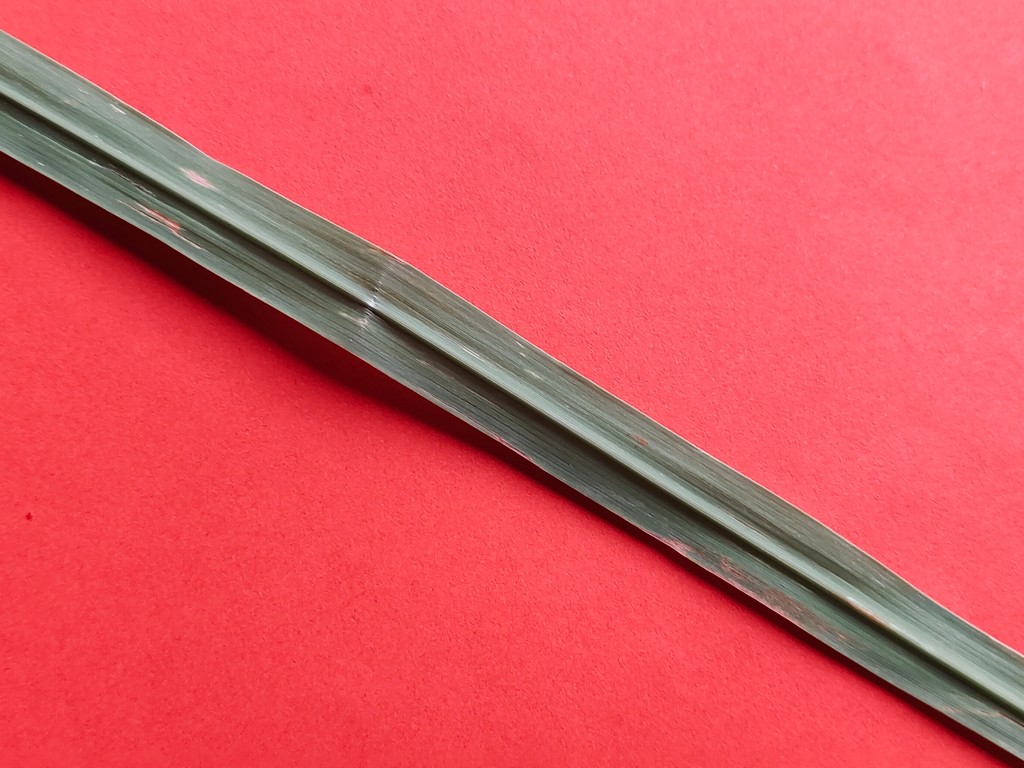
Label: Unhealthy